Inō Station (Yamaguchi)

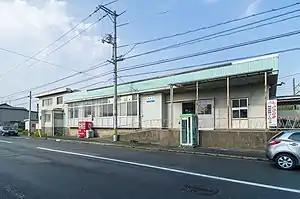
The station building (May 2012)

is a passenger railway station located in the city of Ube, Yamaguchi Prefecture, Japan. It is operated by the West Japan Railway Company (JR West).